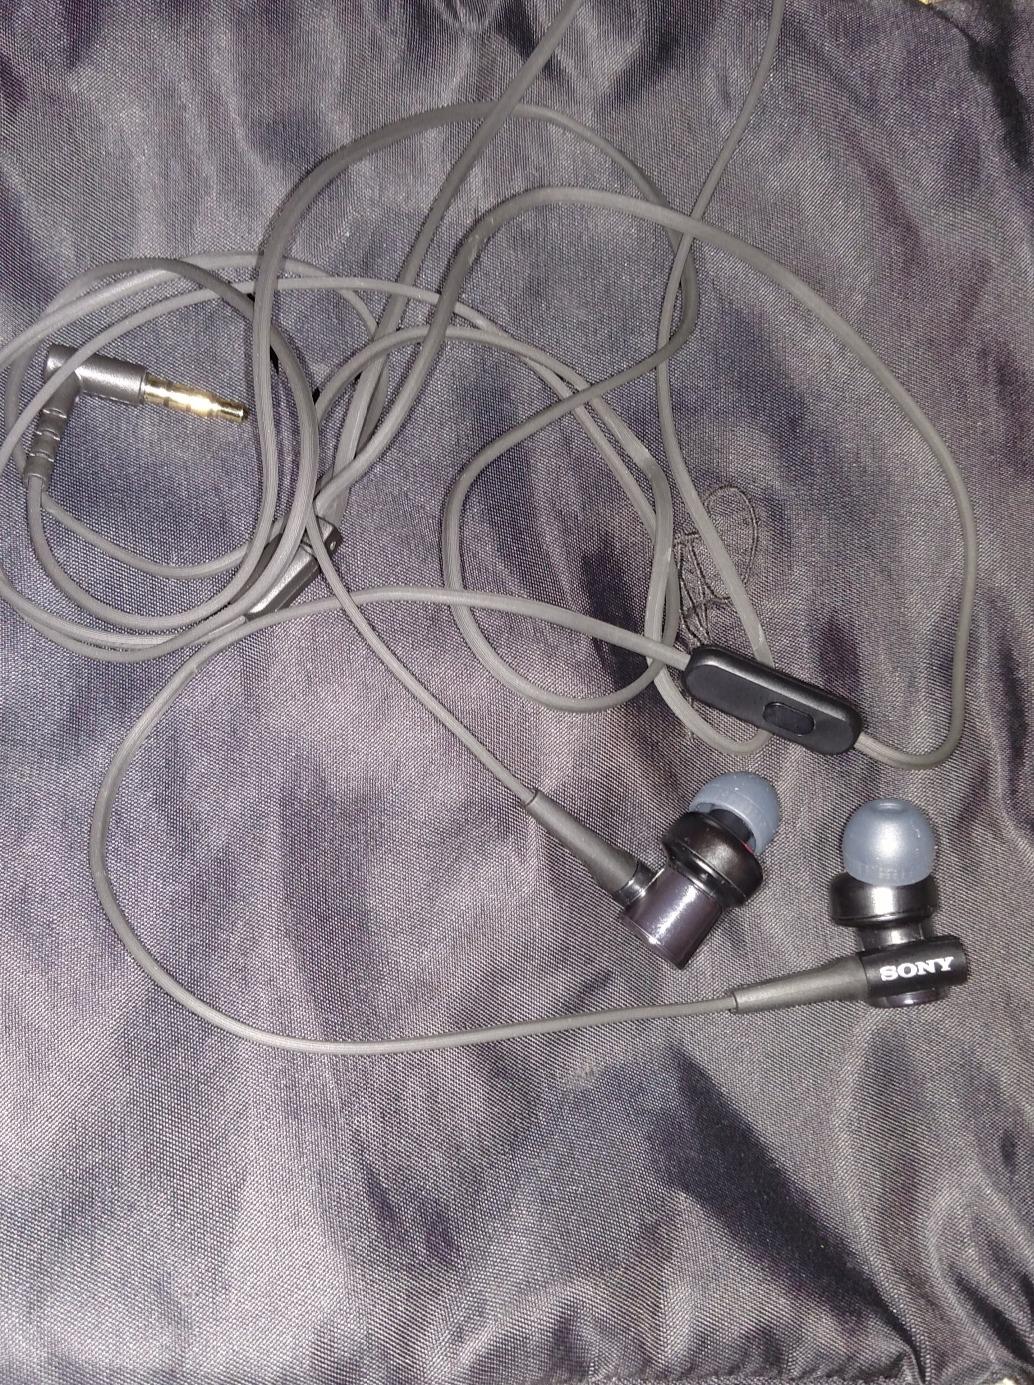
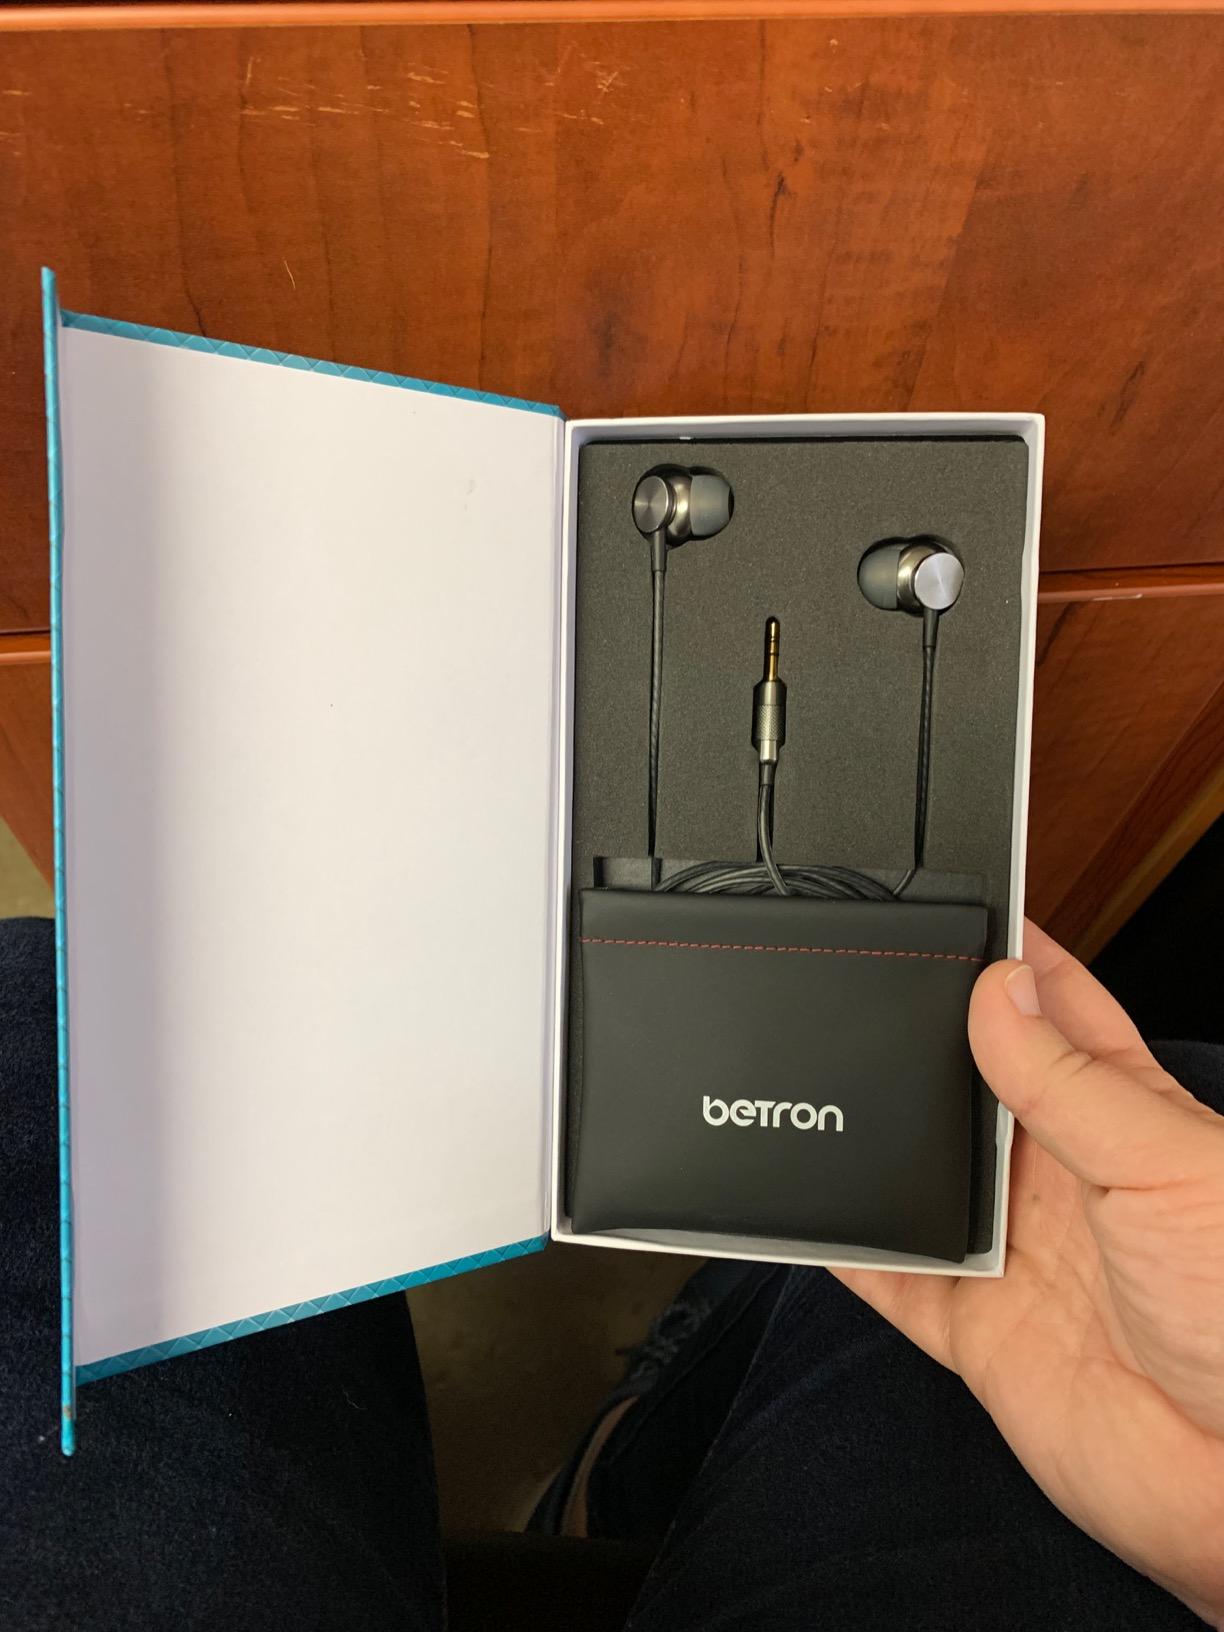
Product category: headphones
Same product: no